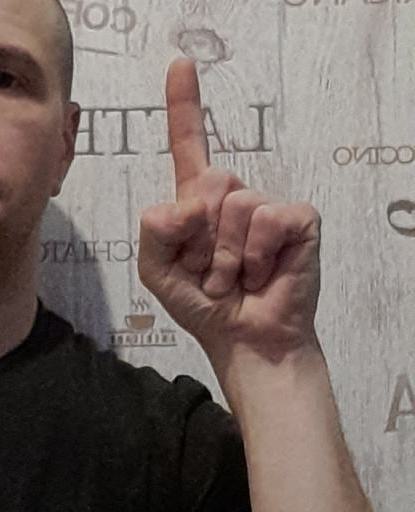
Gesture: one